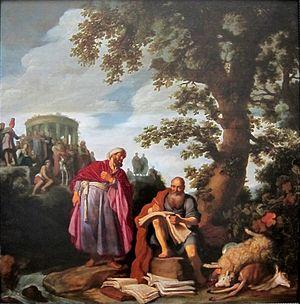
Hippocrate rendant visite à Démocrite,